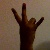
The image shows a hand gesture representing the number 7 in Indian Sign Language.